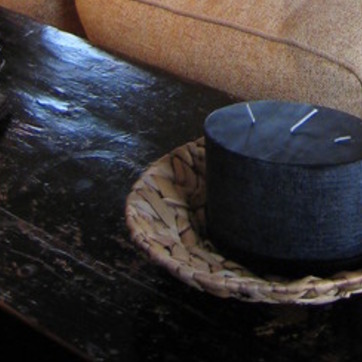
Material: ceramic